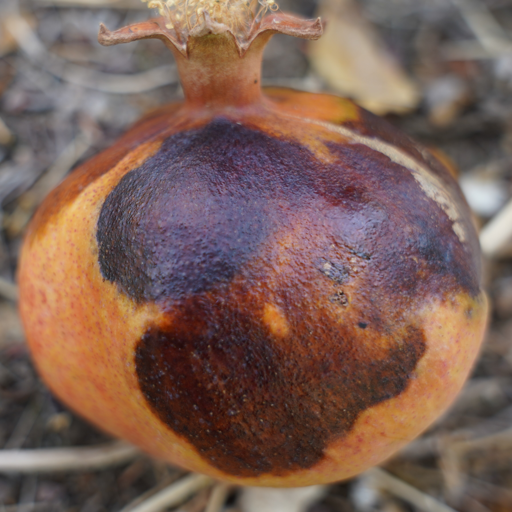
Label: Colletotrichum spp